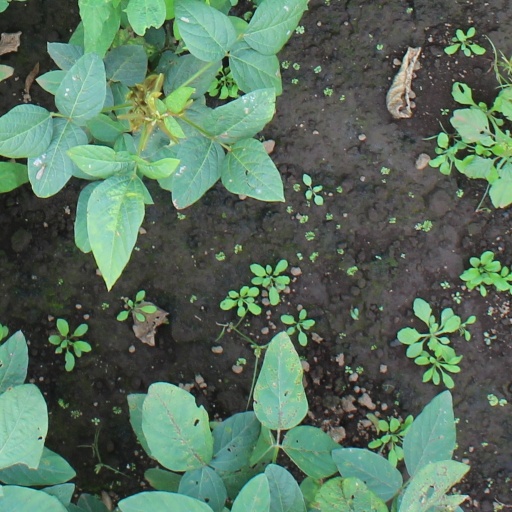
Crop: soybean